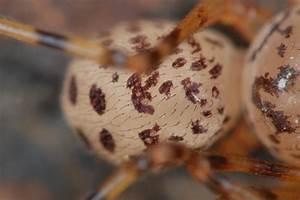
spider